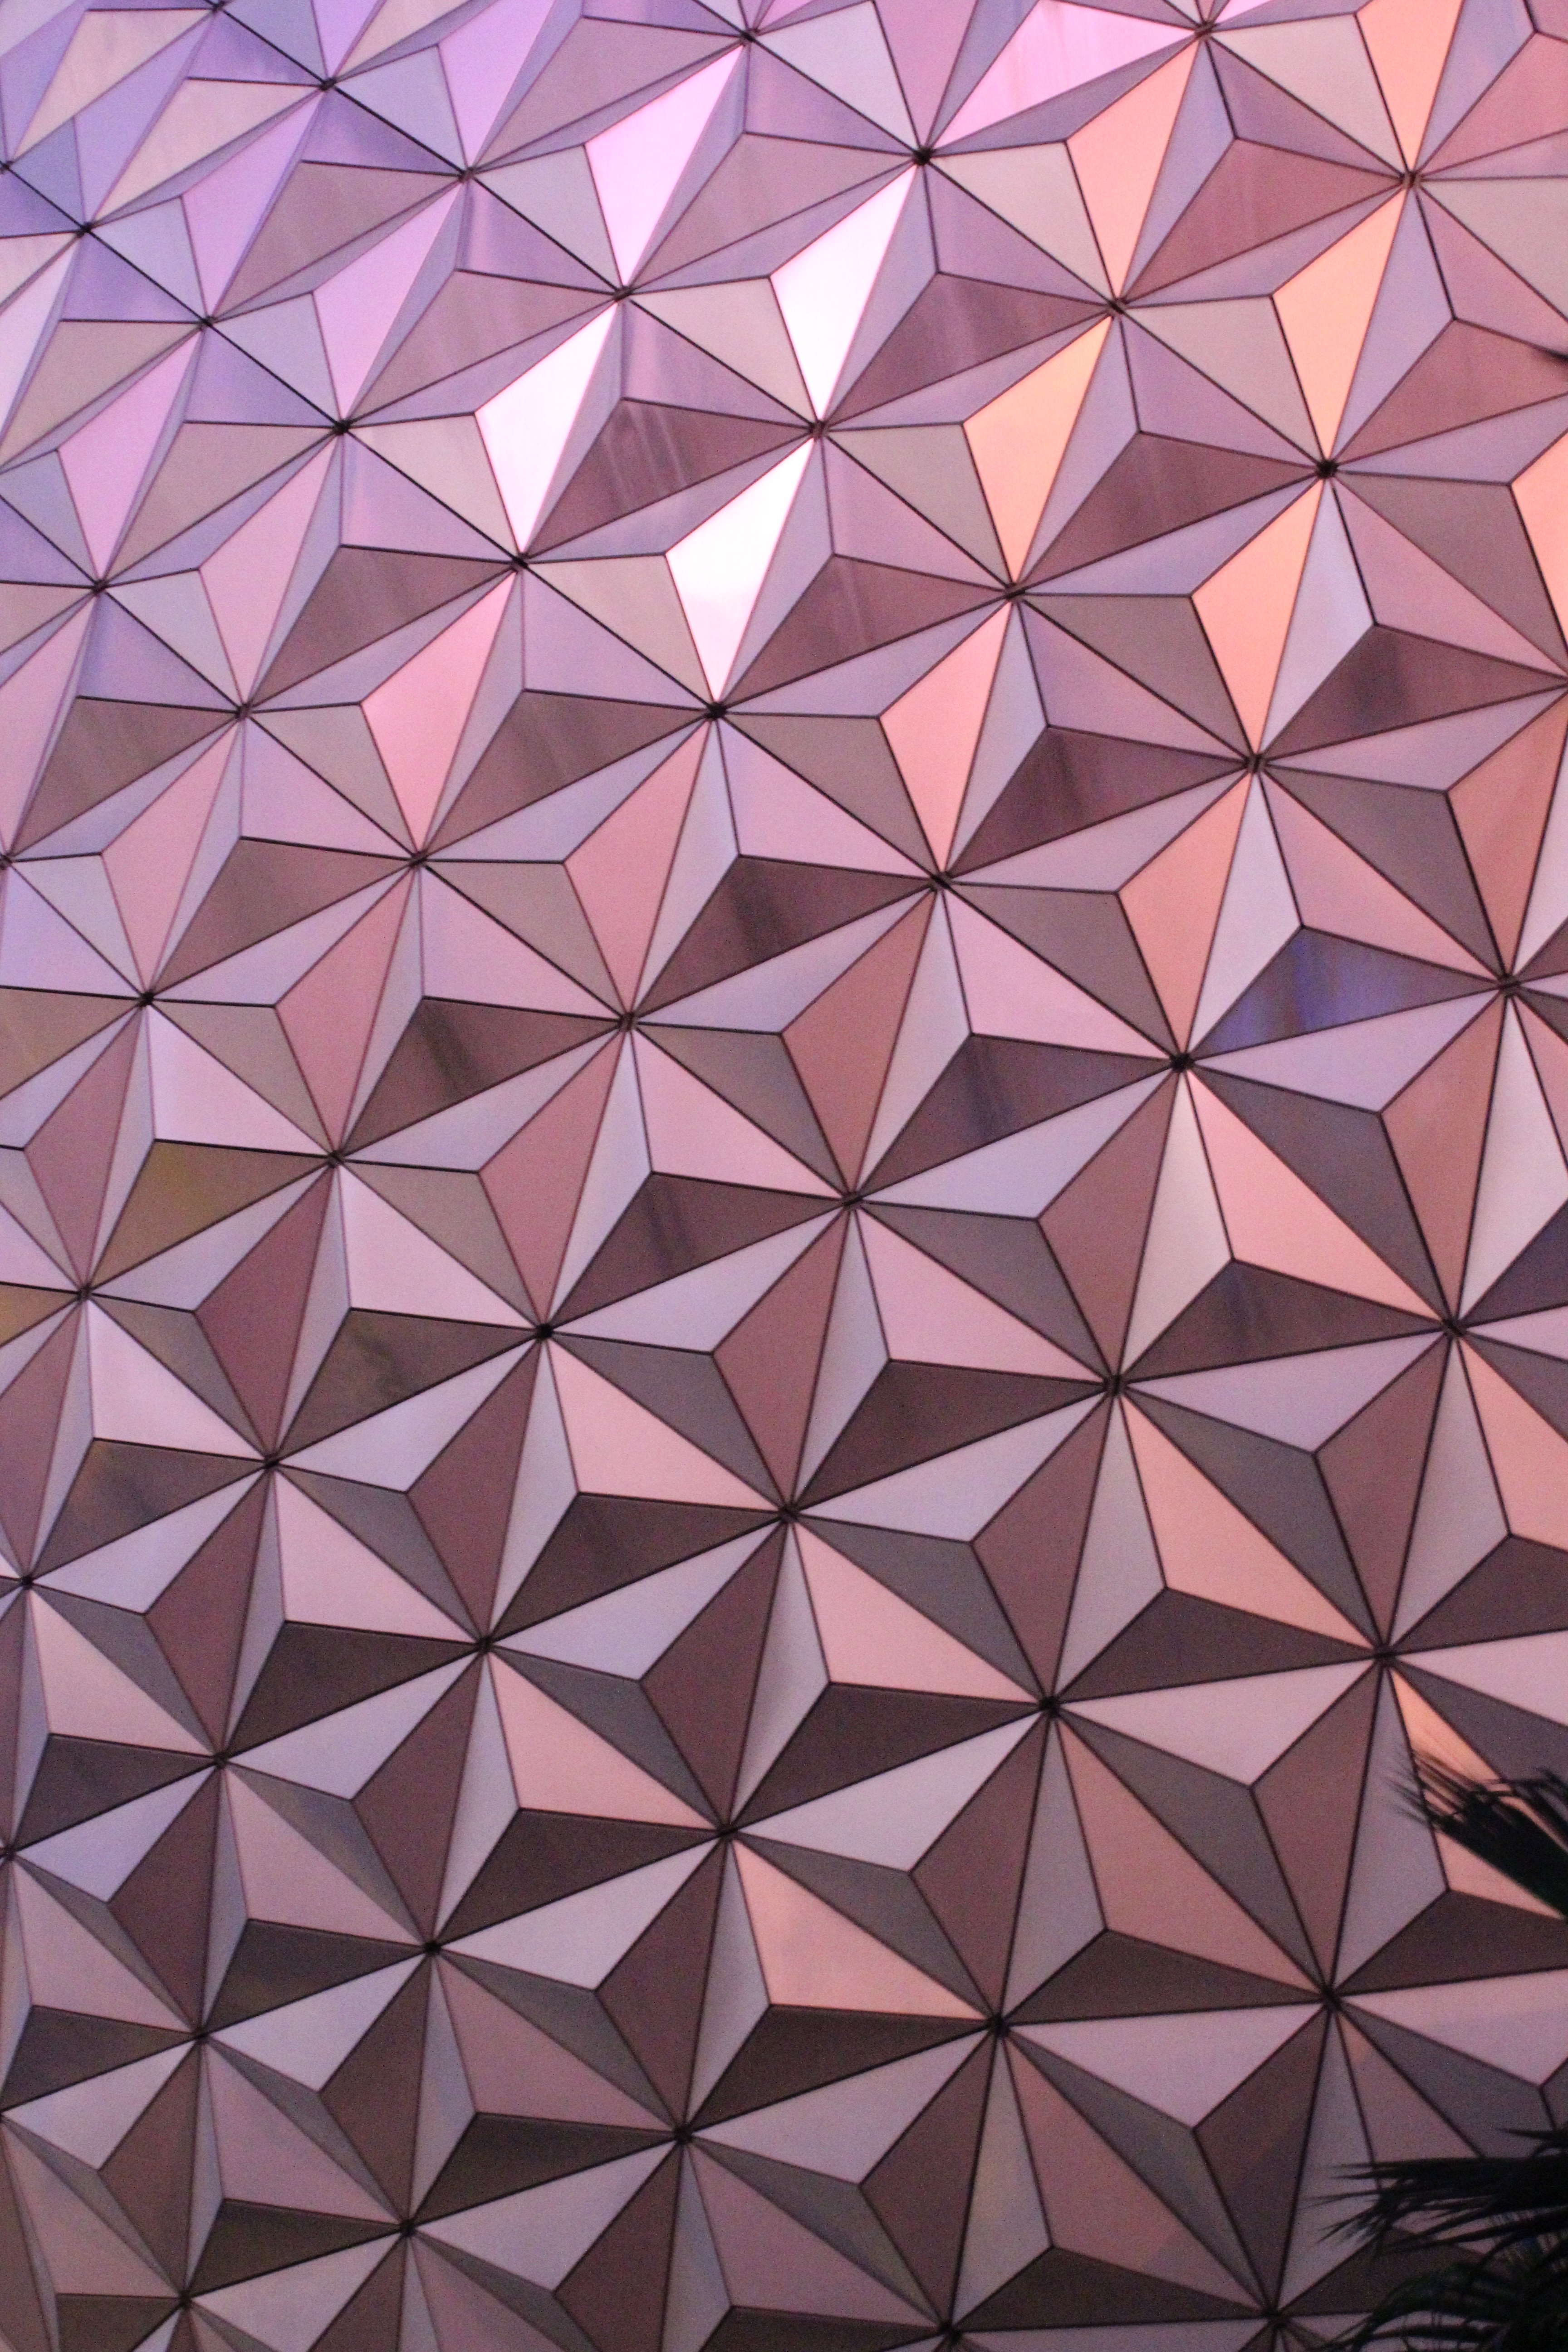
texture, petal, floor, pattern, line, brown, tile, pink, circle, art, design, triangle, symmetry, shape, flooring